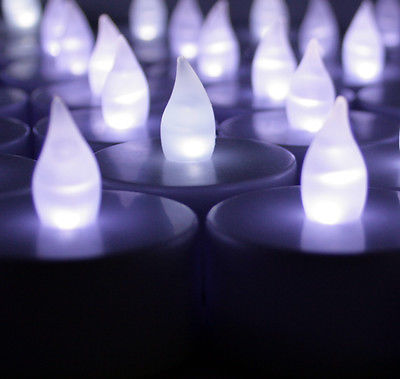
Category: lamp